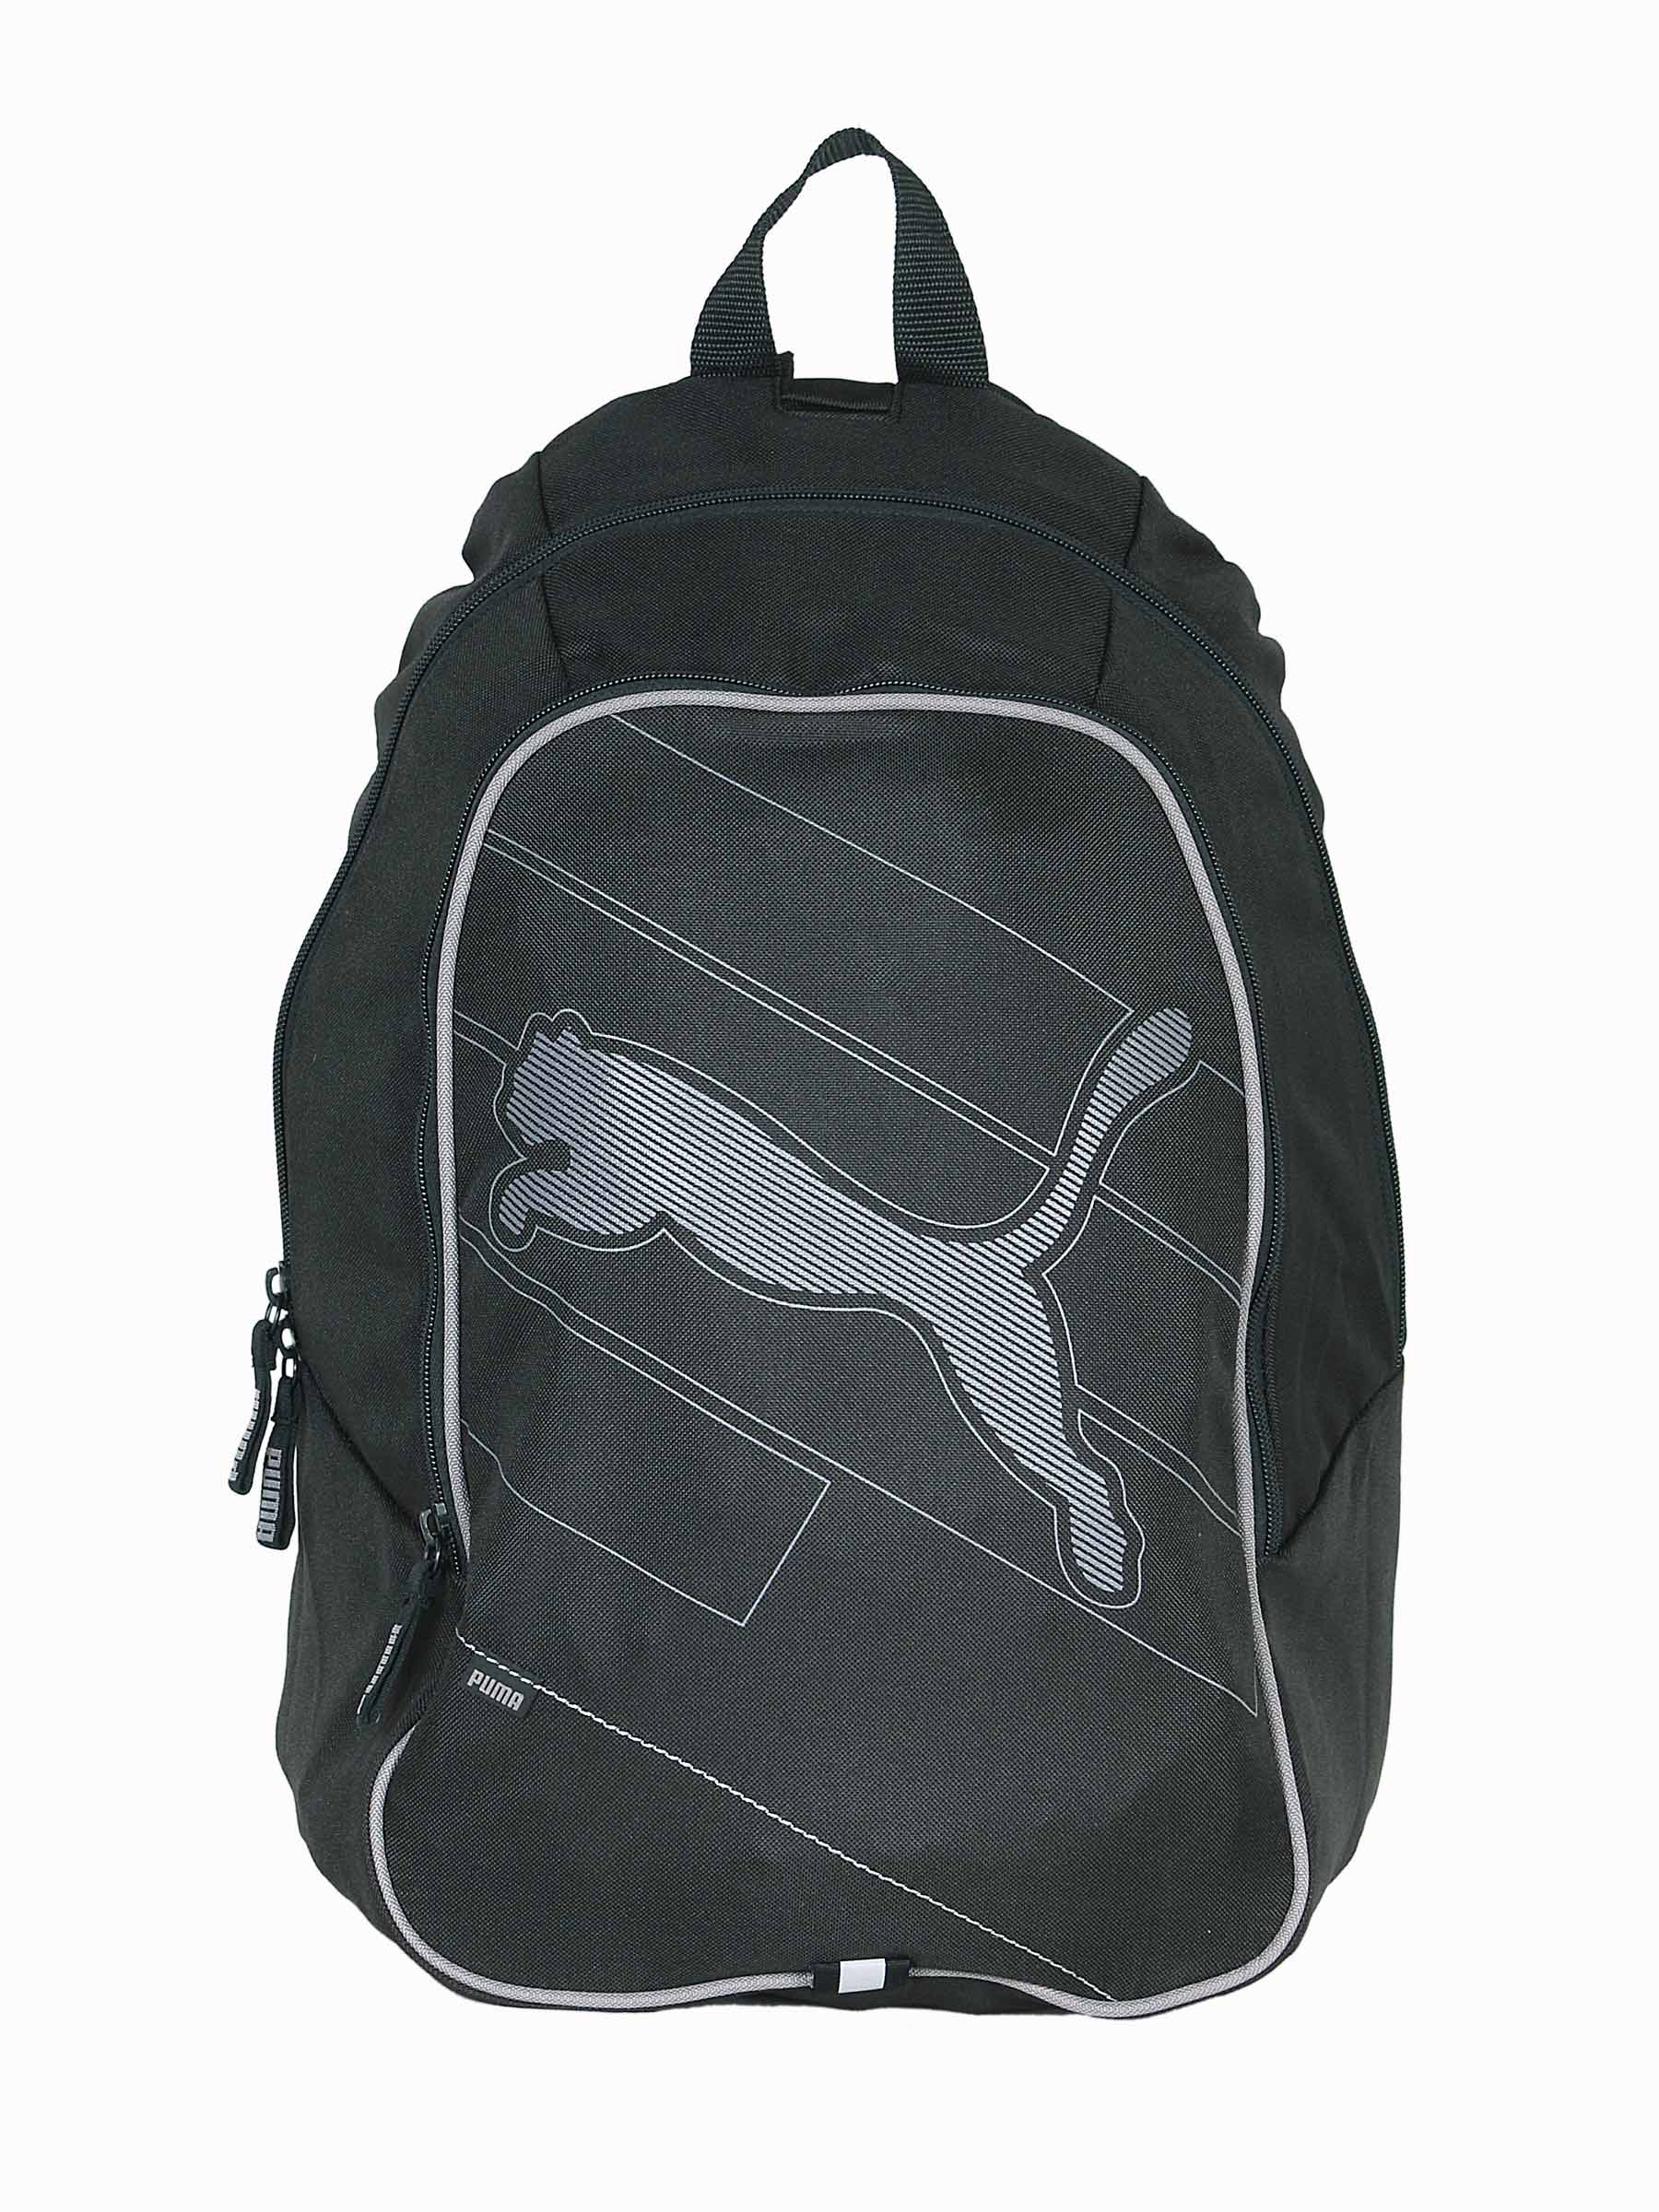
Puma Unisex Echo Black Backpacks
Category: Accessories / Bags / Backpacks
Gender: Unisex
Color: Black
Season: Fall 2011
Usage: Casual